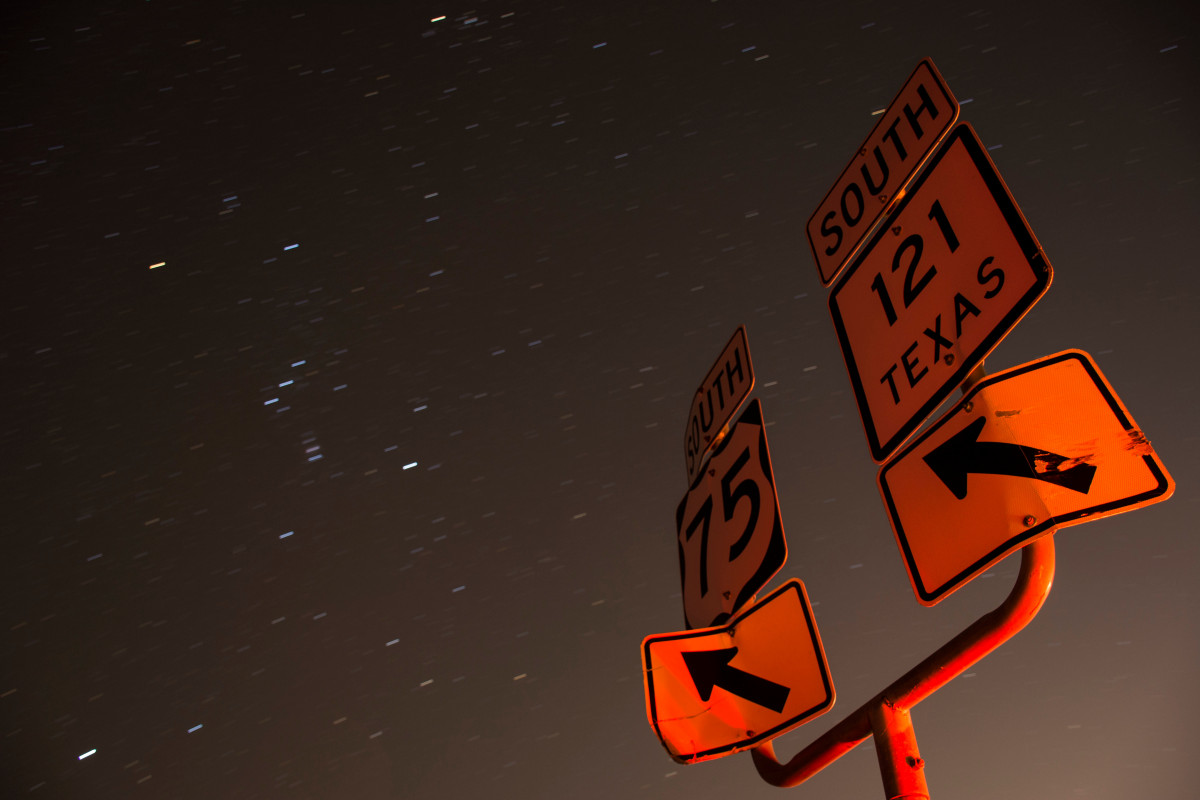
Tags: font, illustration, screenshot